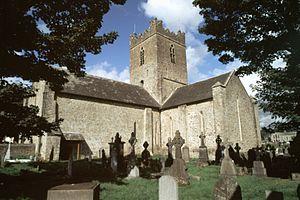
La cathédrale Saint-Flannan de Killaloe est une cathédrale anglicane irlandaise.
Cet article liste les édifices actuels ou passés, ayant été ou étant encore cathédrale ou assimilé d’une confession chrétienne, situés sur l’île d’Irlande.